Wilhelm Theophor Dittenberger

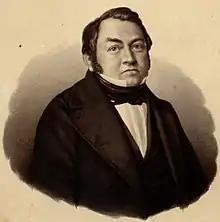
Theophor Wilhelm Dittenberger

Wilhelm Theophor Dittenberger (30 April 1807, in Teningen – 11 May 1871, in Weimar) was a German Protestant theologian. He was the father of classical philologist Wilhelm Dittenberger (1840–1906) and son-in-law to theologian Karl Daub (1765–1836). The elder Dittenberger was considered to be one of the leaders of liberal Protestantism in Baden.